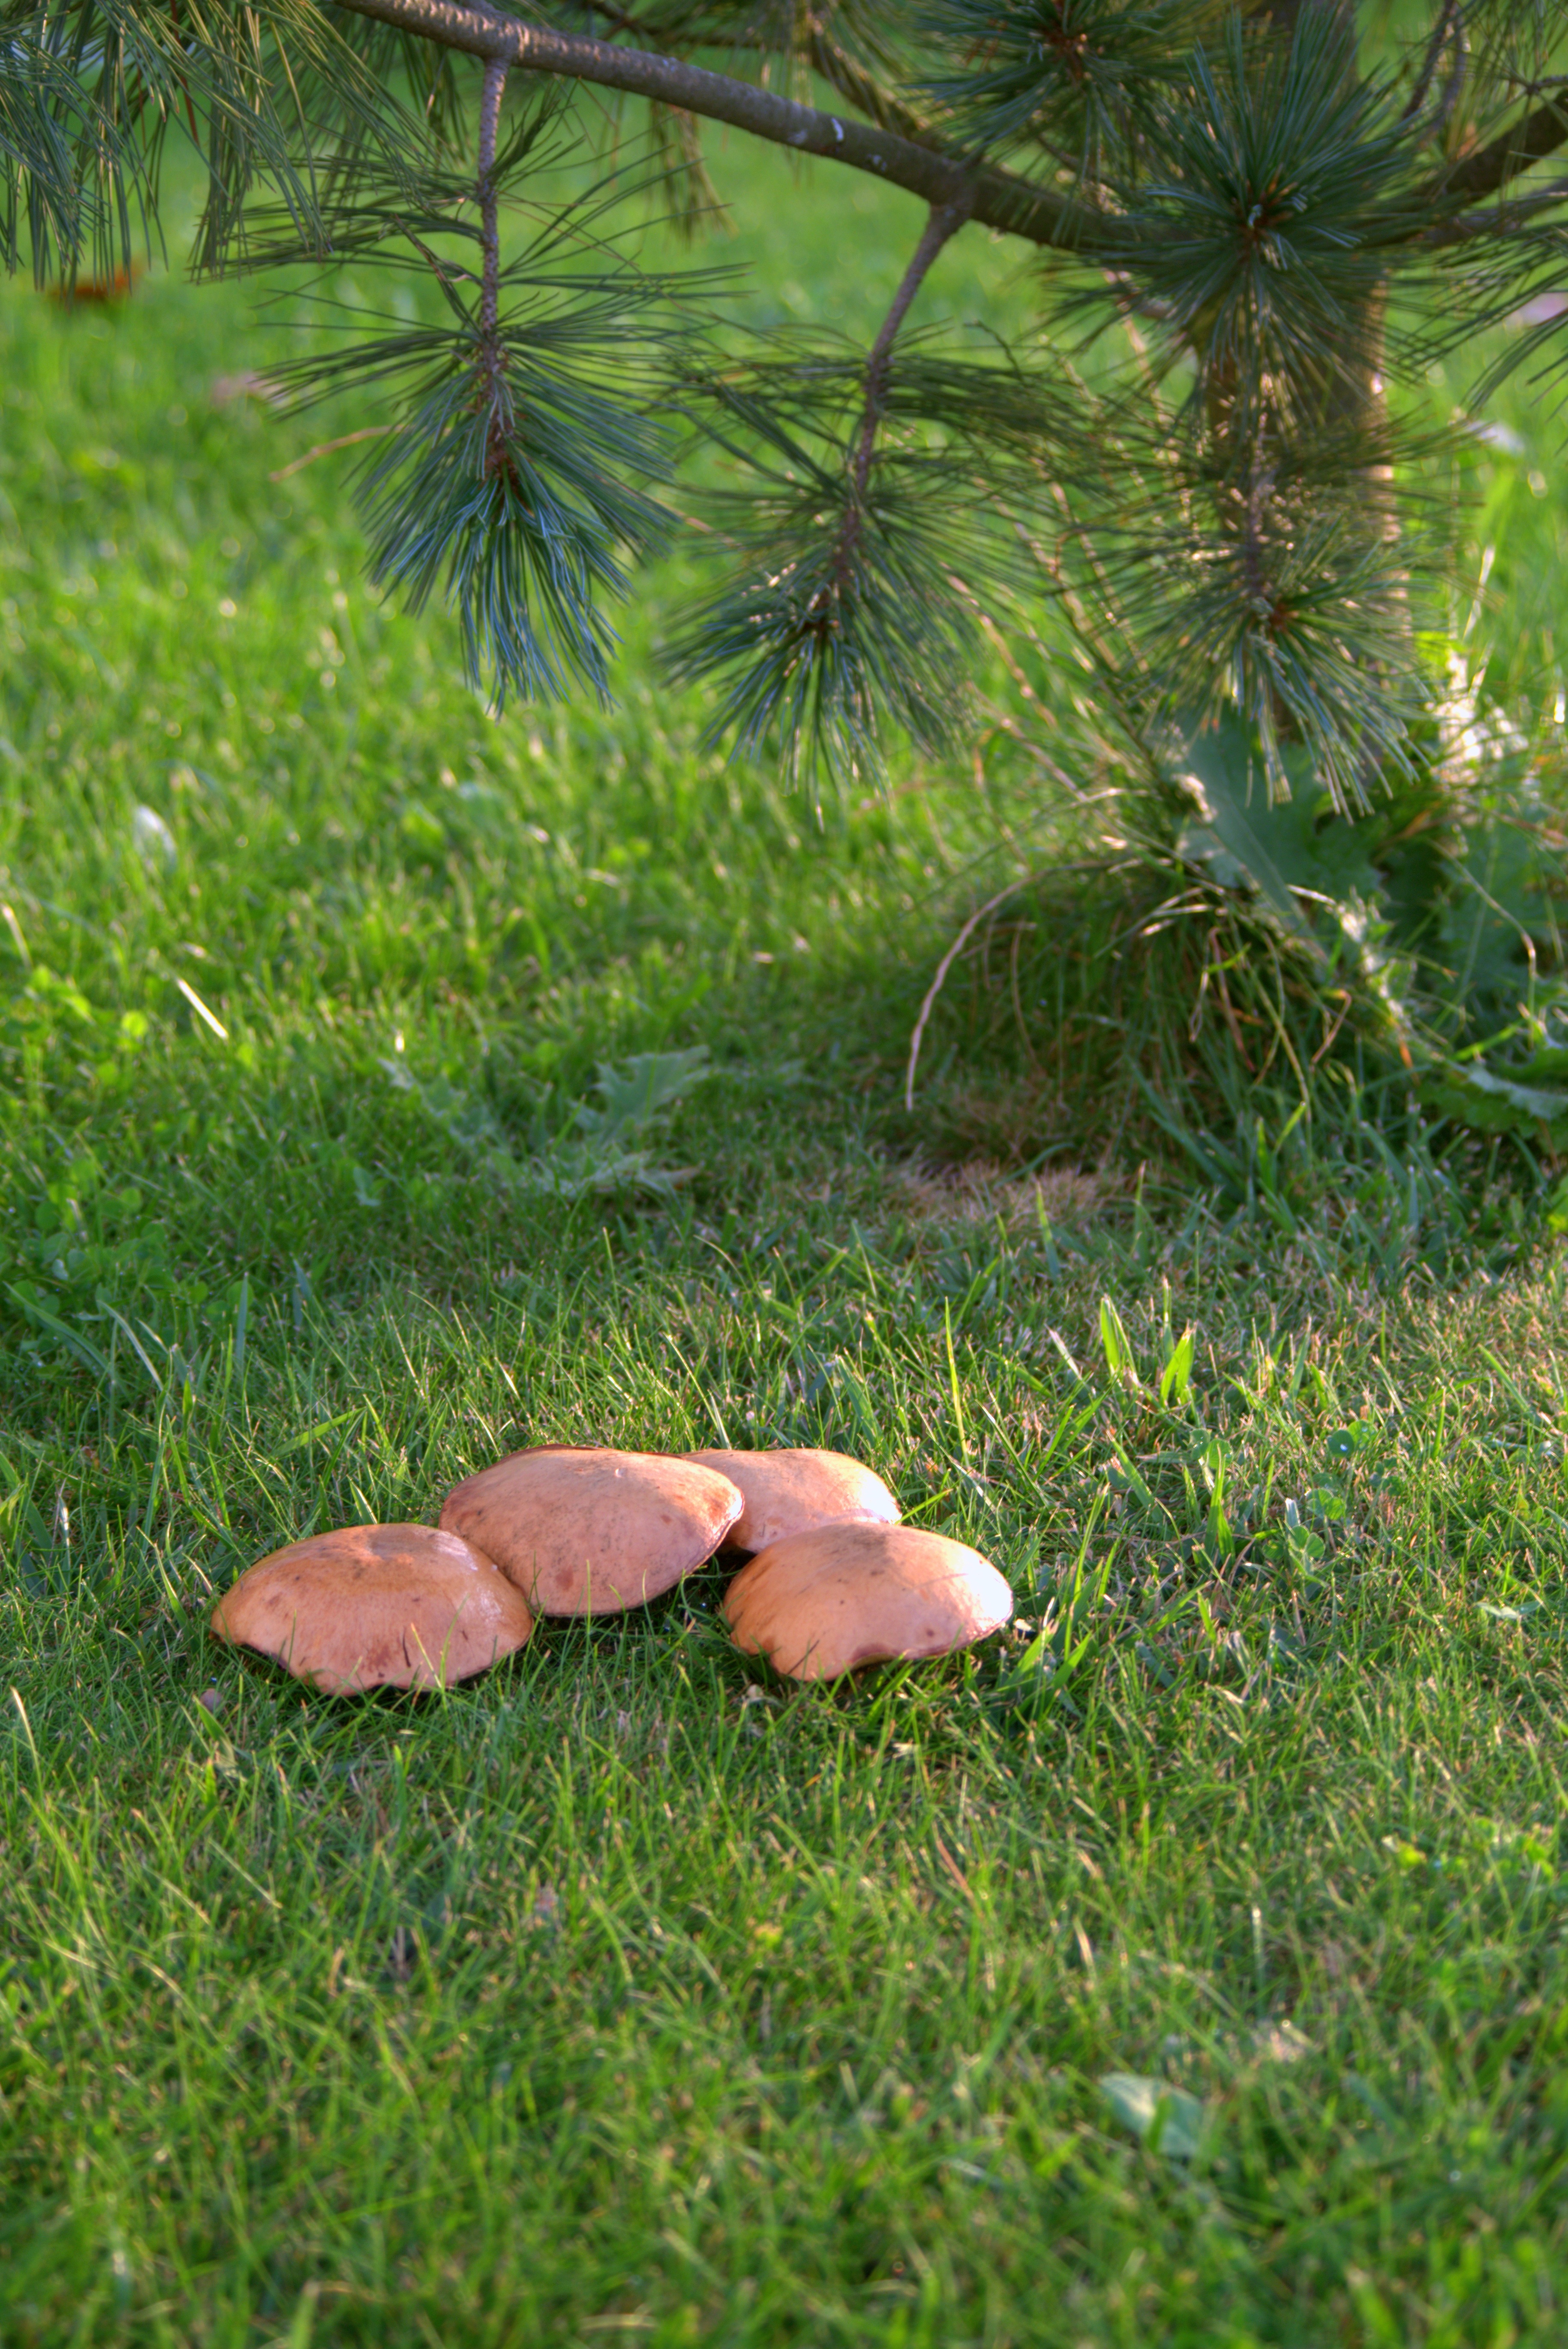
hand, tree, nature, forest, grass, plant, lawn, meadow, sunlight, leaf, flower, pine, green, jungle, autumn, garden, mushrooms, habitat, the collection of, poisoning, polyana, natural environment, grass family